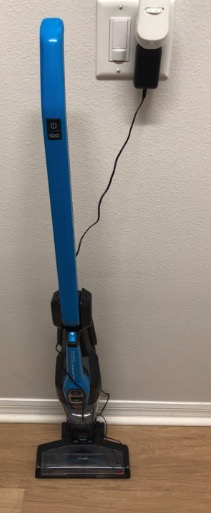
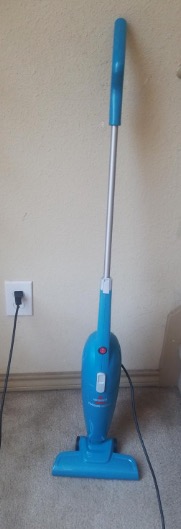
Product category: items_vacuum
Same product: no